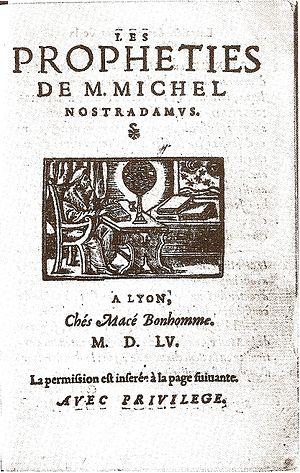
Vienne est une commune située au sud-est de la France, au confluent du Rhône et de la Gère, en région Auvergne-Rhône-Alpes dans le département de l'Isère. Elle est avec La Tour-du-Pin, l'une des deux sous-préfectures du département.
Michel de Nostredame, dit Nostradamus, né le 14 décembre 1503 à Saint-Rémy-de-Provence et mort le 2 juillet 1566 à Salon-de-Provence, est un apothicaire et auteur français. Pratiquant l'astrologie, il est surtout connu pour ses prédictions sur la marche du monde.